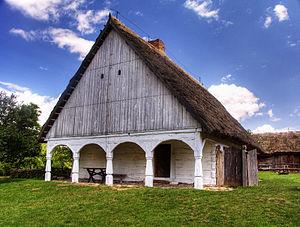
Le parc ethnographique de la région de Dobrzyń et de Couïavie à Kłóbka - le musée en plein air de Kłóbka, créé en 1993, est une filiale du musée de la région de et de Couïavie à Włocławek.